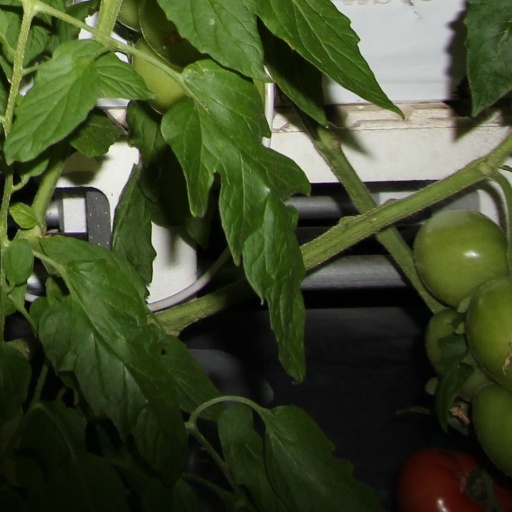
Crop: tomato